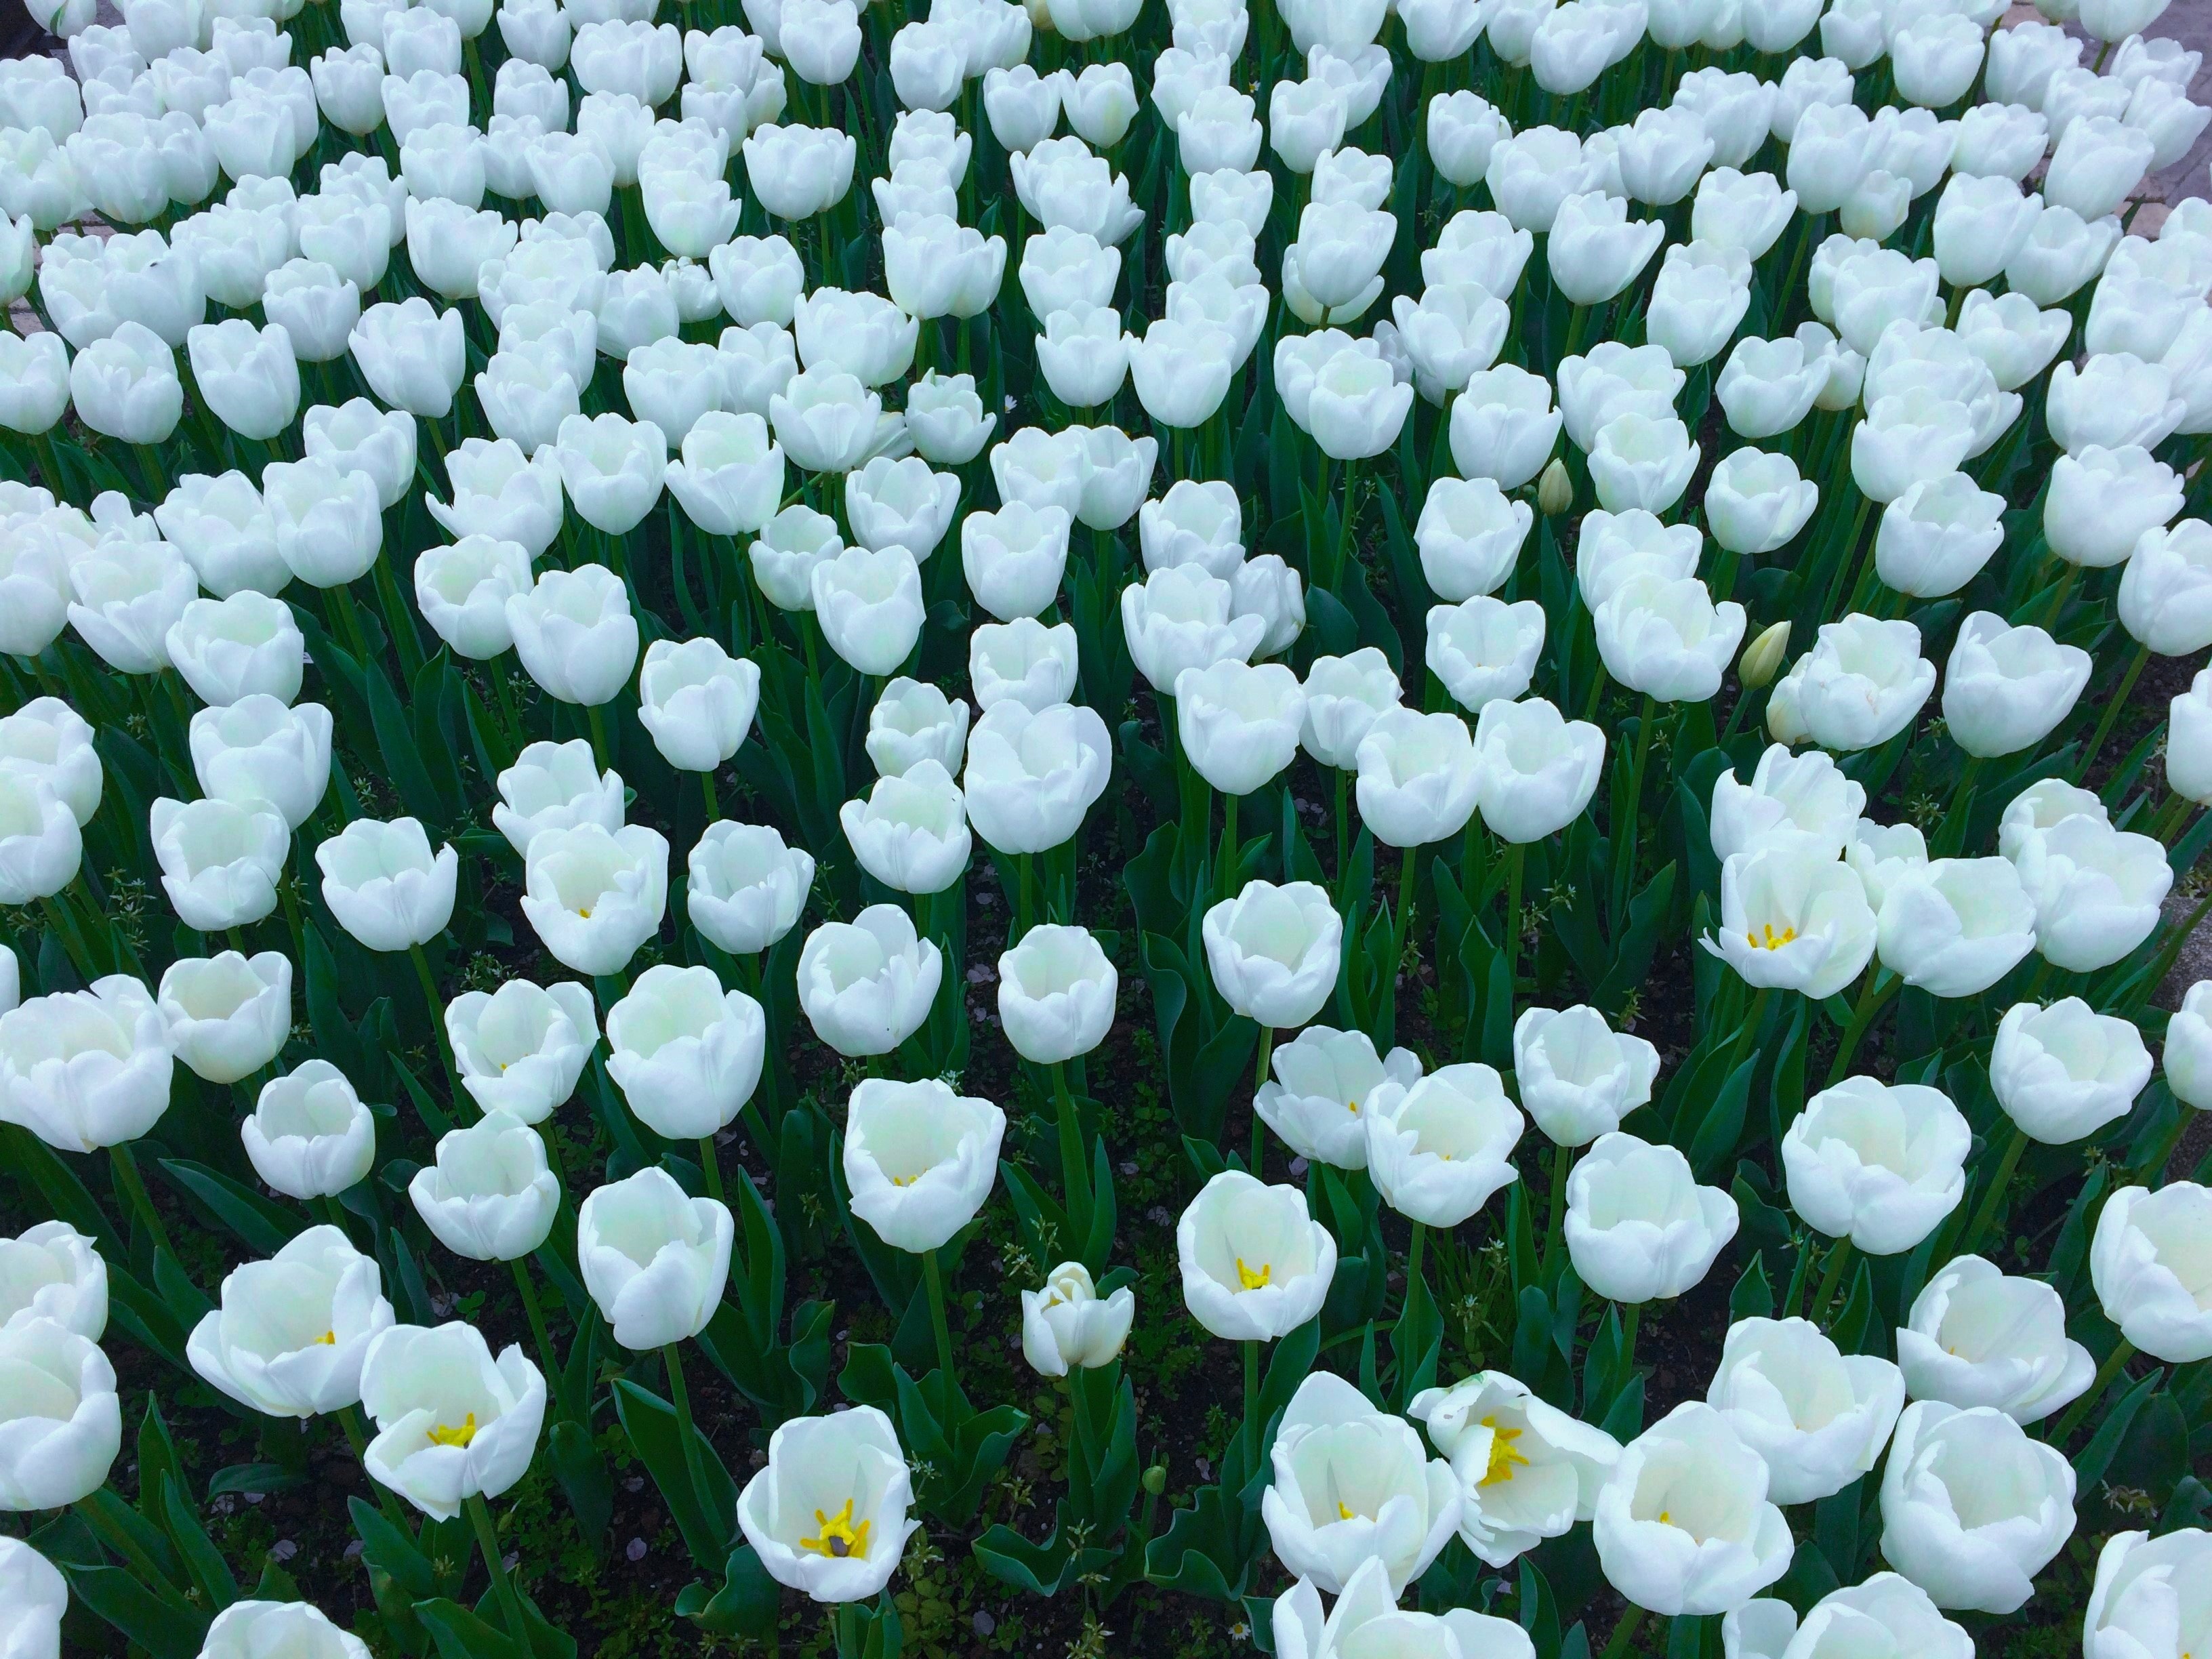
plant, white, flower, petal, cute, daisy, tulip, green, botany, japan, flora, flowers, flower bed, lot, floristry, yokosuka, huang, flowering plant, umikaze park, land plant